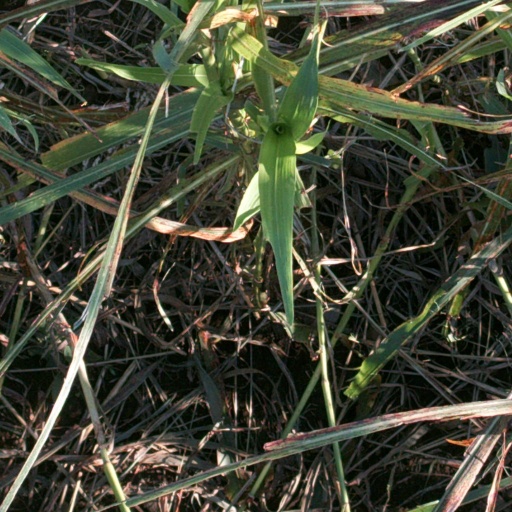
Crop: sorghum